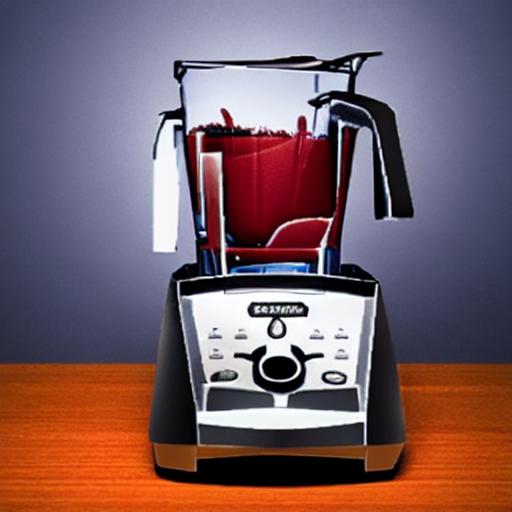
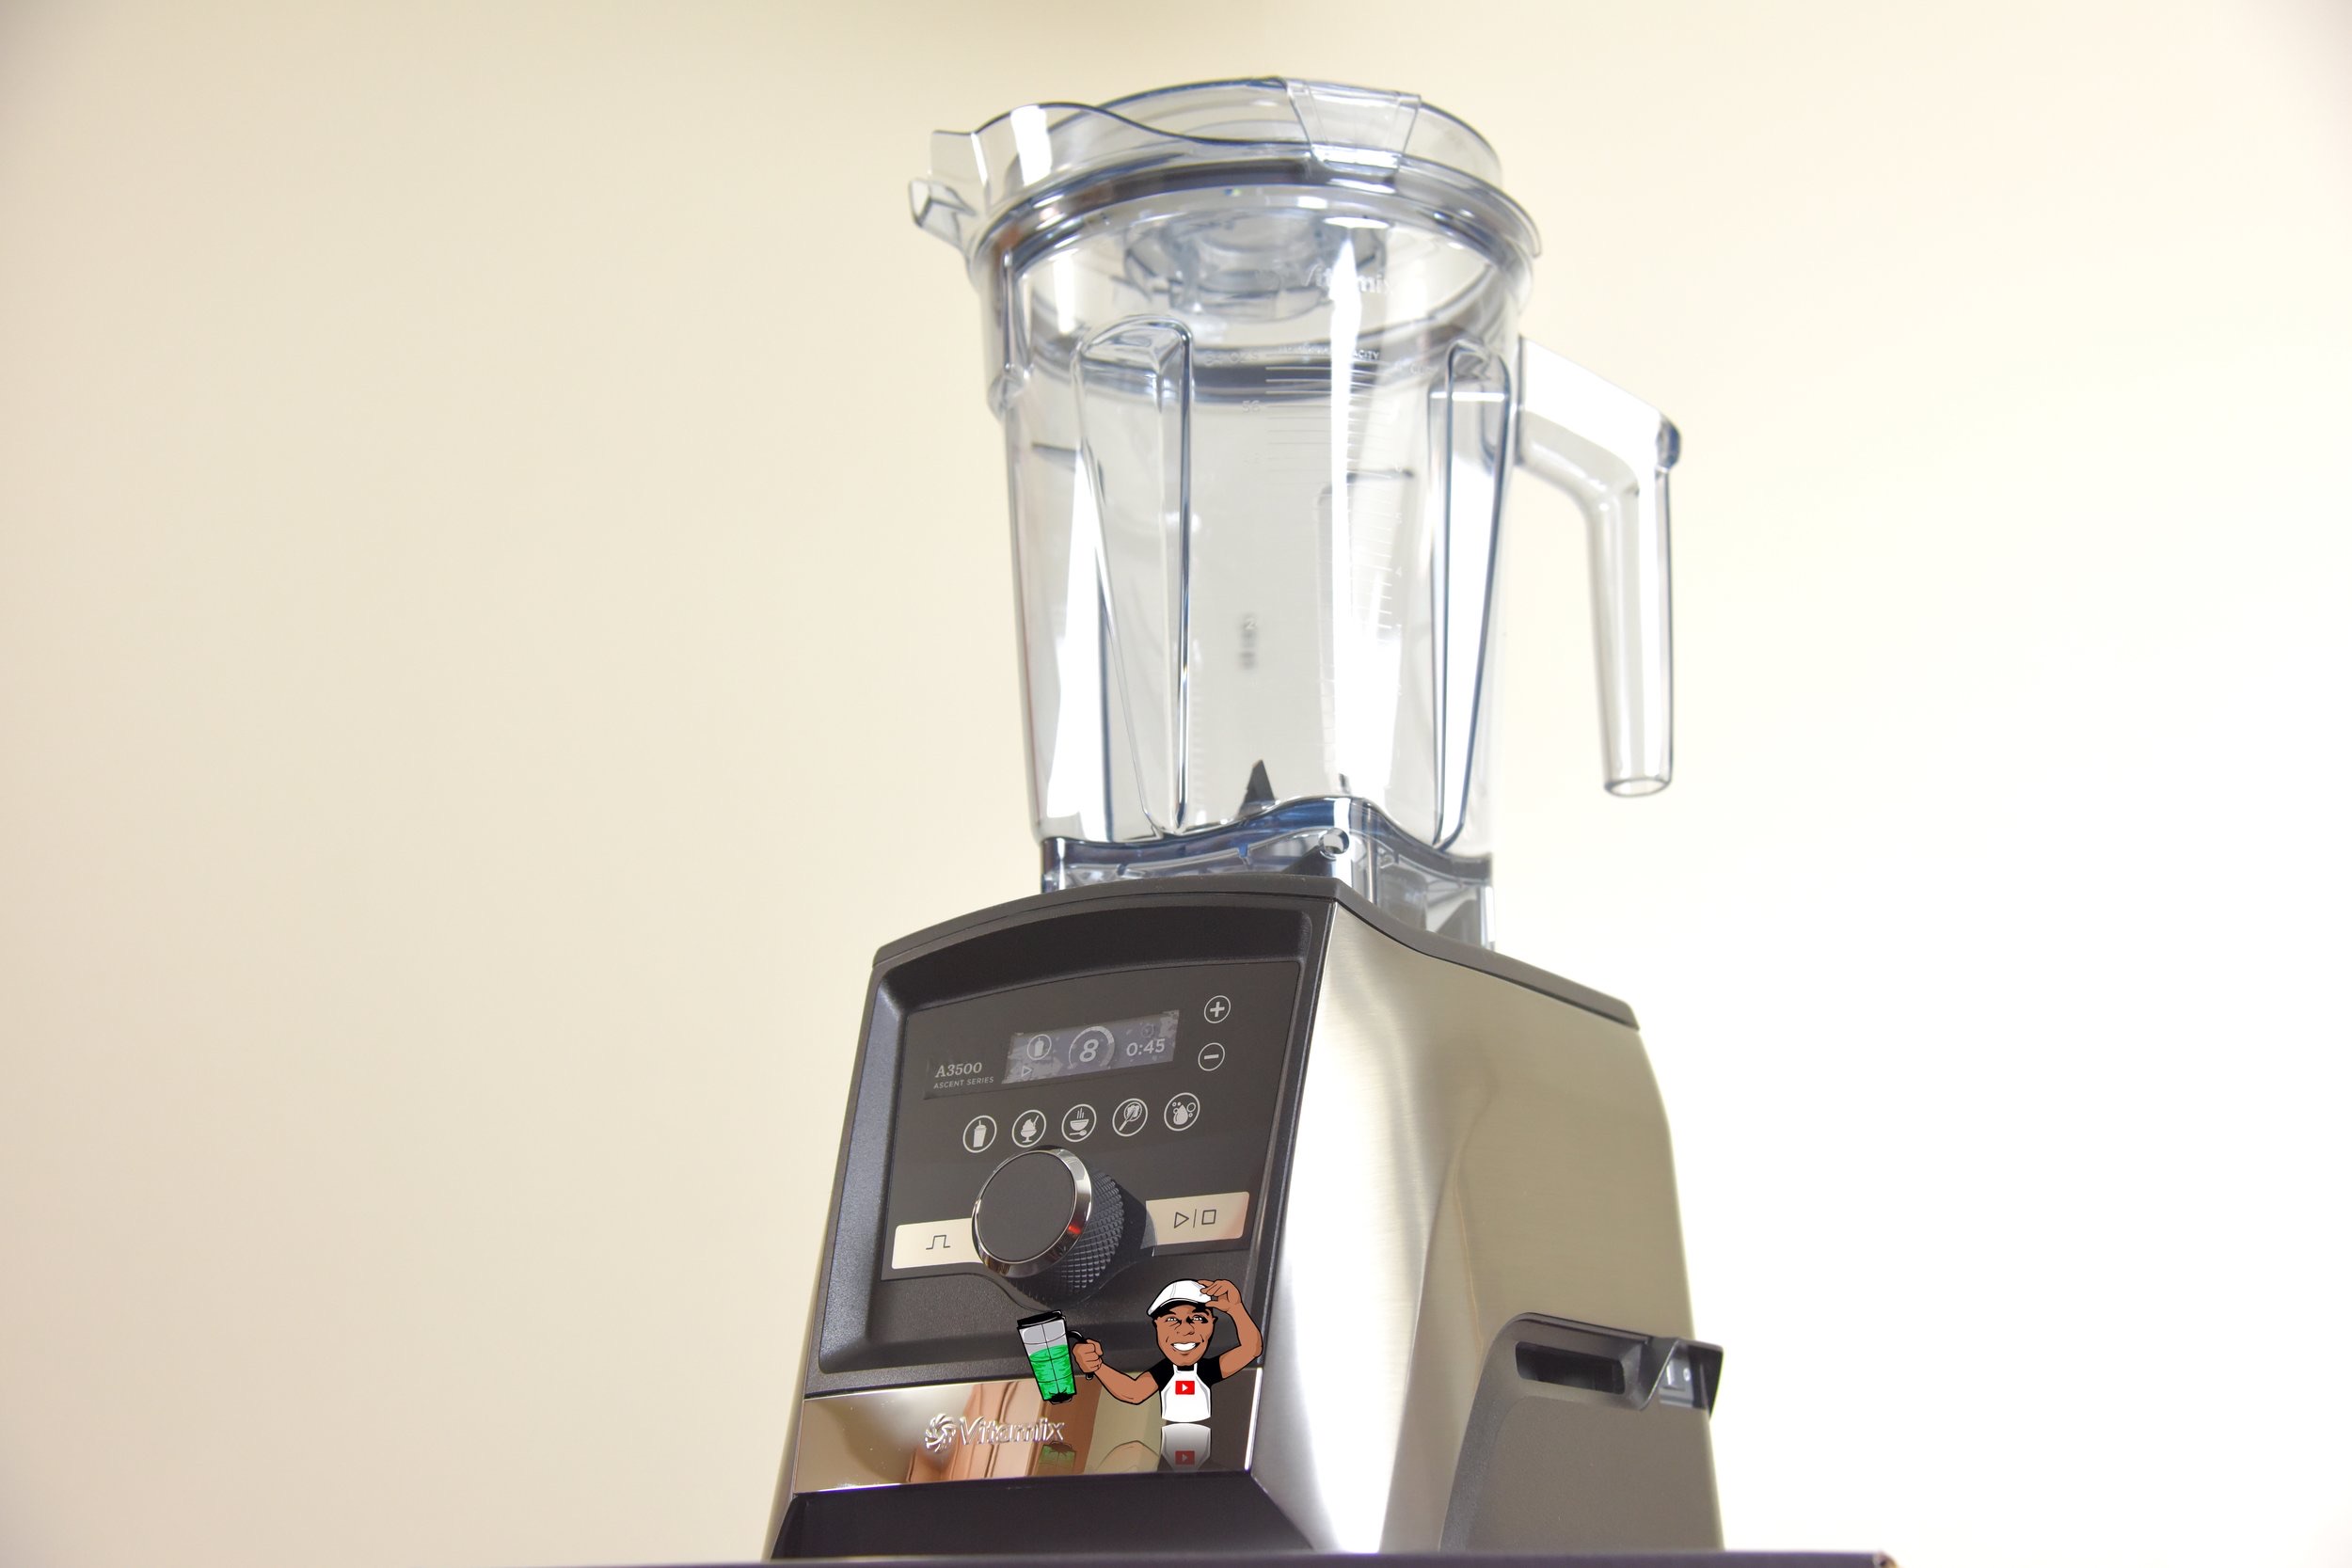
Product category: items_blender
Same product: no